Ivana Španović

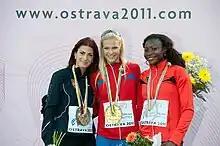
Španović (L) on the podium at the 2011 European U23 Championships

Španović earned gold medals at the 2008 World Junior Championships and the 2009 Summer Universiade. She was selected as Serbia's Best Young Athlete of 2008. She also won silver medals at the 2007 World Youth Championships, the 2009 European Junior Championships and the 2011 European U23 Championships.